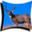
Label: deer